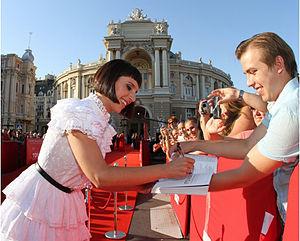
Susana Jamaladinova, plus connue sous le nom de Jamala, née le 27 août 1983 à Och, est une chanteuse ukrainienne. Elle remporte le Concours Eurovision de la chanson 2016 avec le titre 1944.